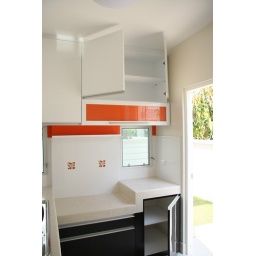
signature design by Anne Vongnimitra design : built-in cabinet, drawers. color : black, white and orange